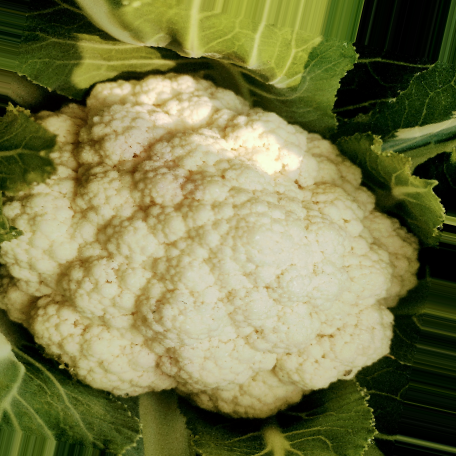
Label: Disease Free